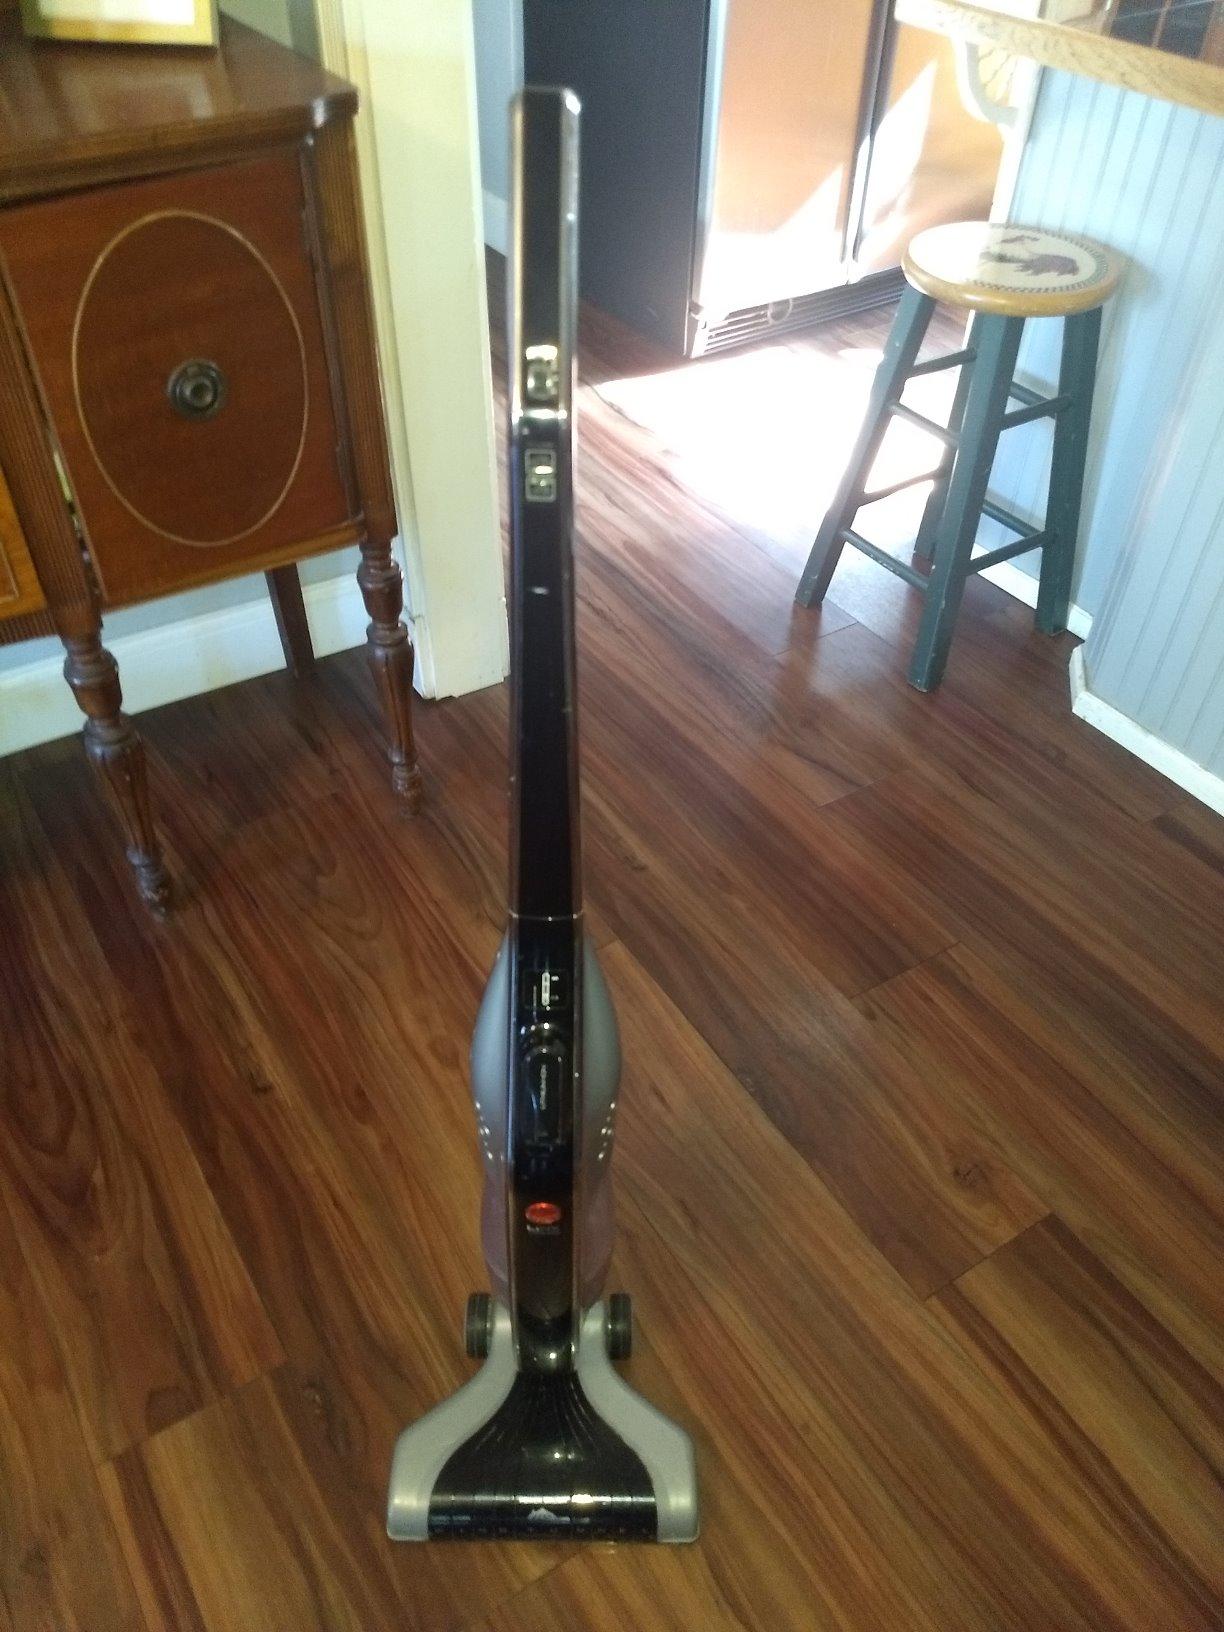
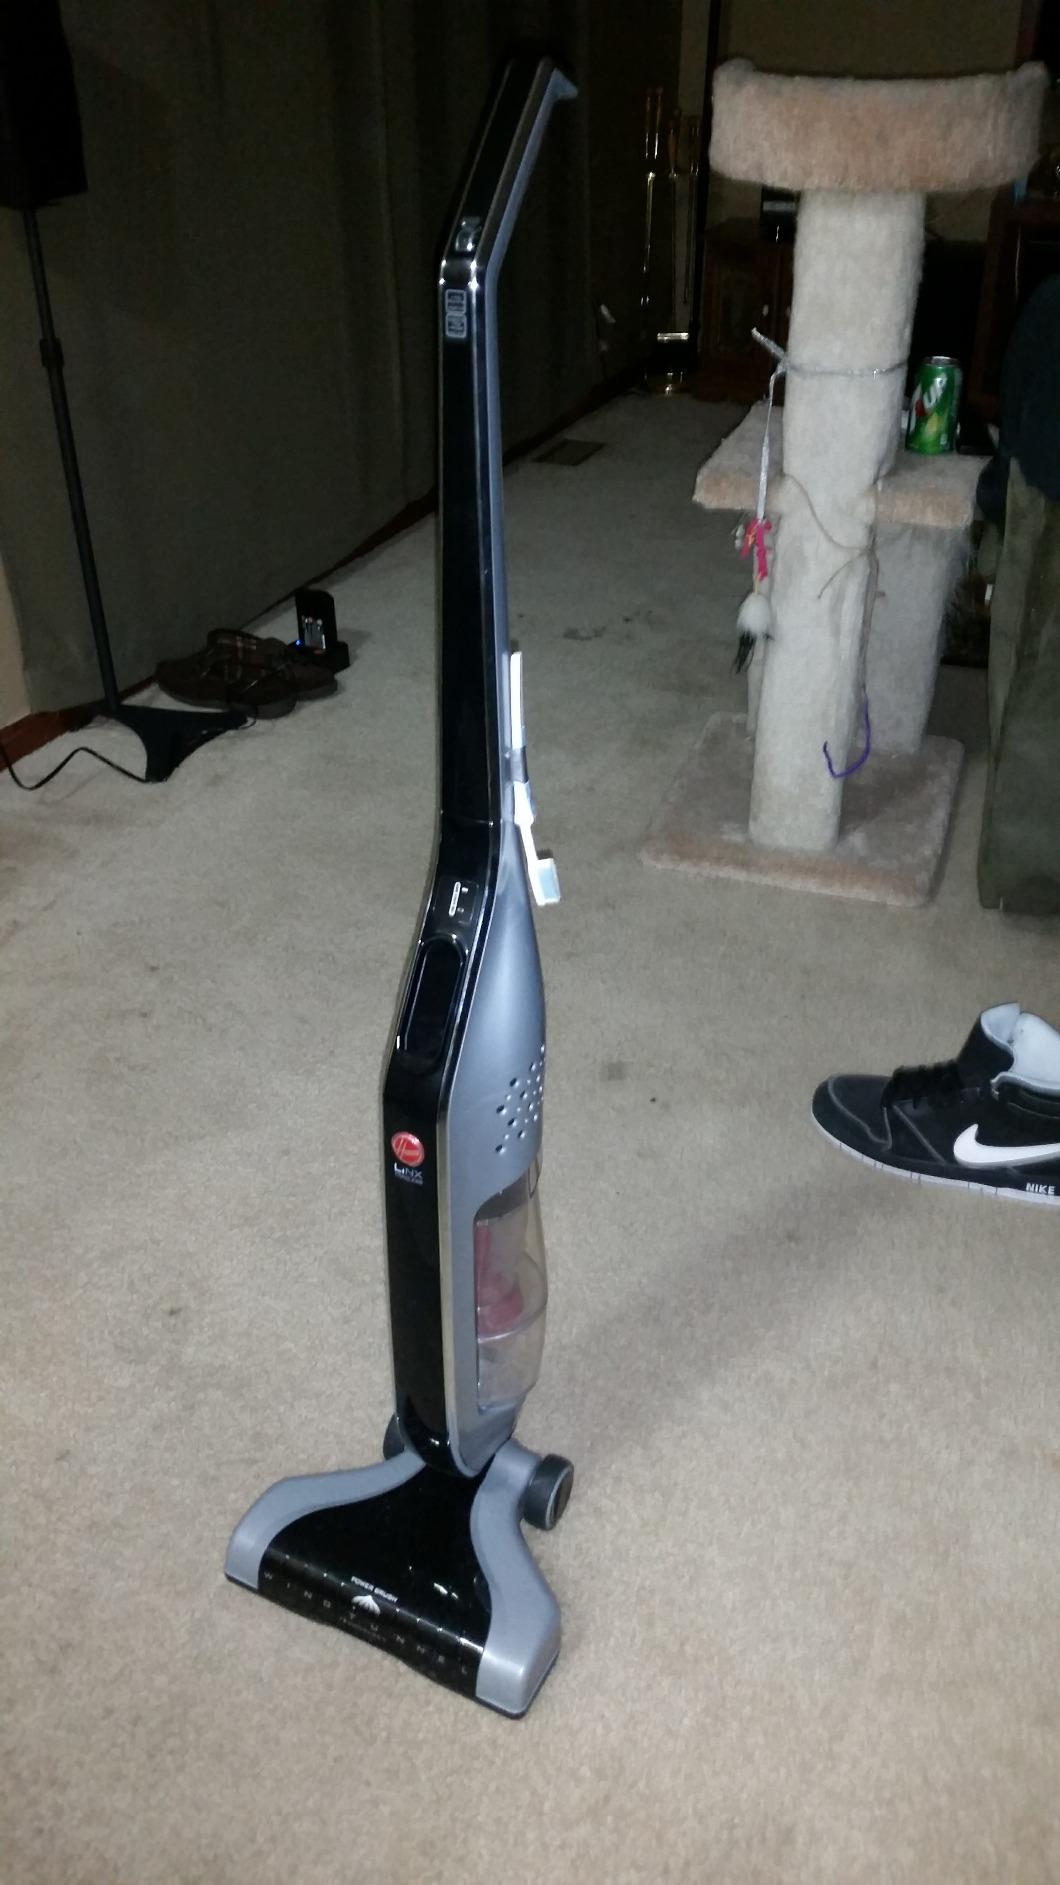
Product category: items_vacuum
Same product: yes